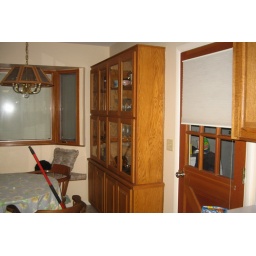
The door goes to the garage, and we have a built in china cabinet and a bay window with a seat.